Kenai Peninsula

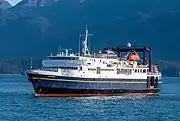
The ferry approaching Homer

Homer marks the terminus of the paved highway system of North America, while nearby Anchor Point is the most westerly point on the contiguous highway system. Seward is the southern terminus of the Alaska Railroad. The Seward Highway connects Seward to Anchorage, while the Sterling Highway connects the large population centers to the Seward Highway. The Kenai Spur Highway connects Soldotna, Kenai, Nikiski and Captain Cook State Recreation Area,